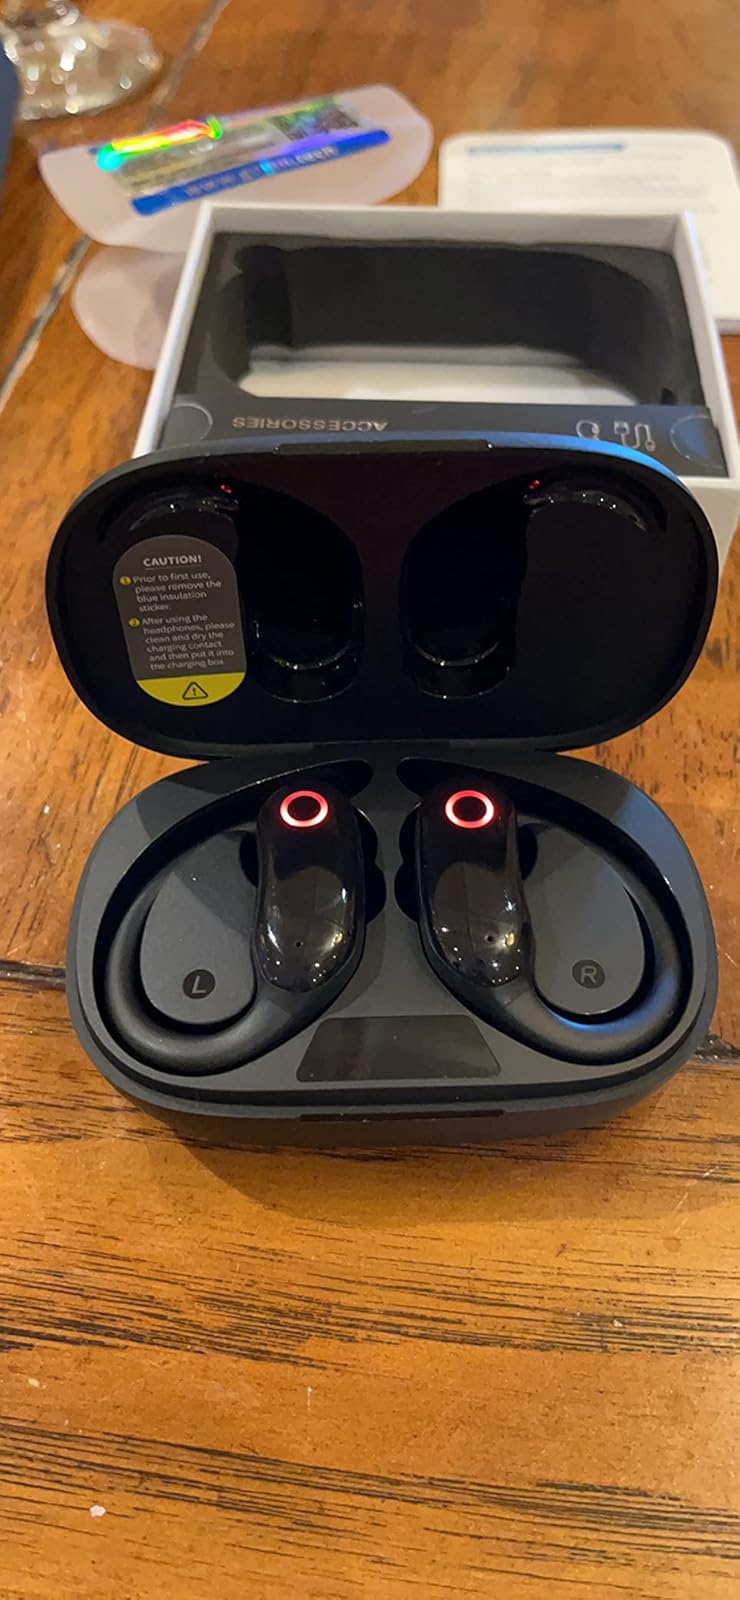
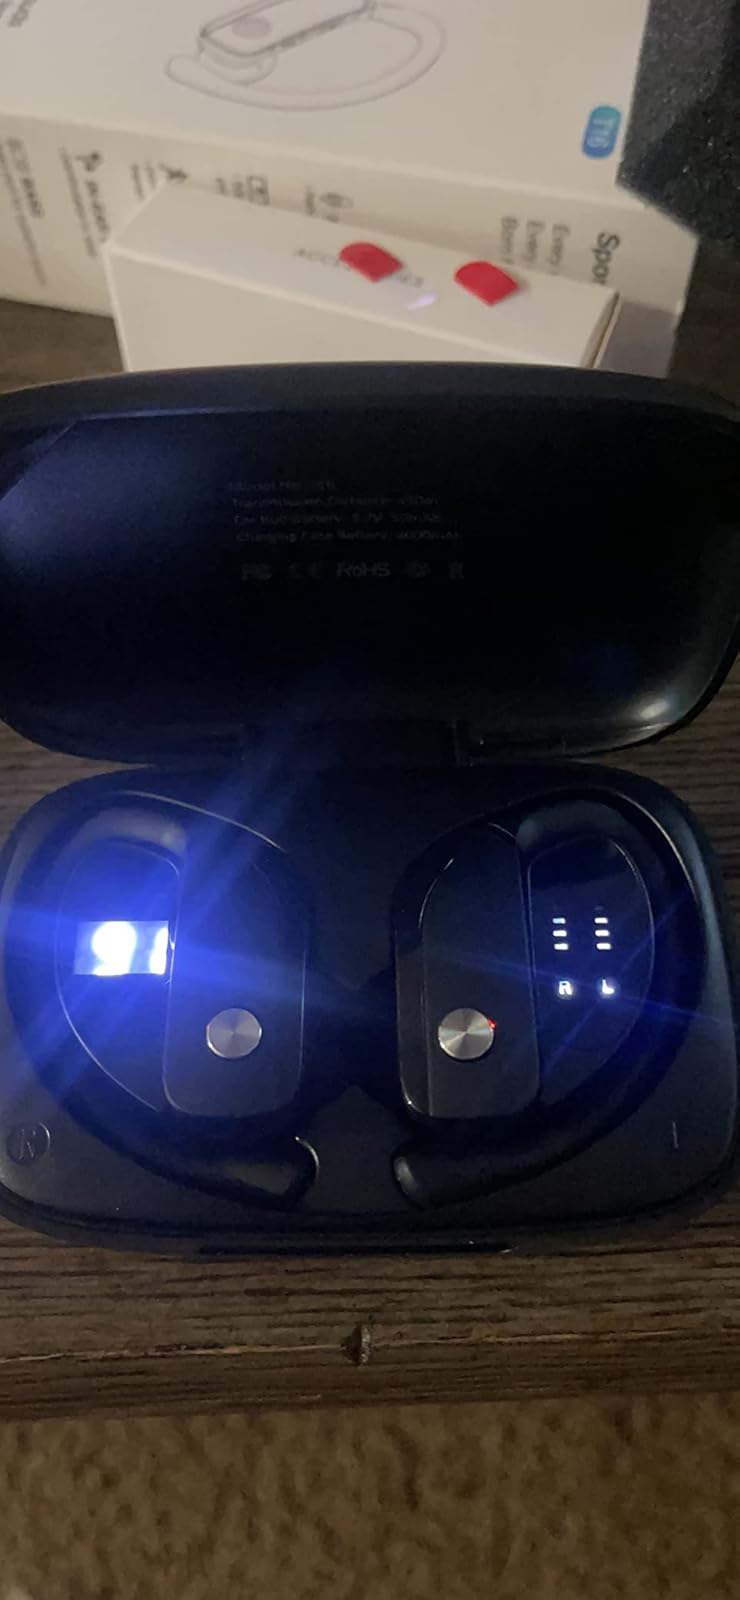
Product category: earbuds
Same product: no